The Mother Tongue

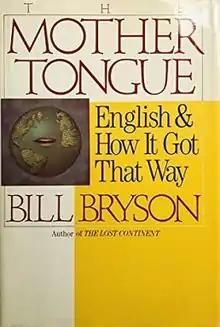
First edition

The Mother Tongue is a 1990 book by Bill Bryson which compiles the history and origins of the English language and its various quirks. It is subtitled "English And How It Got That Way". The book discusses the Indo-European origins of English, the growing status of English as a global language, the complex etymology of English words, the dialects of English, spelling reform, prescriptive grammar, and other topics including swearing. This account popularises the subject and makes it accessible to the lay reader, but it has been criticised for its many inaccuracies, such as the perpetuation of several urban myths.